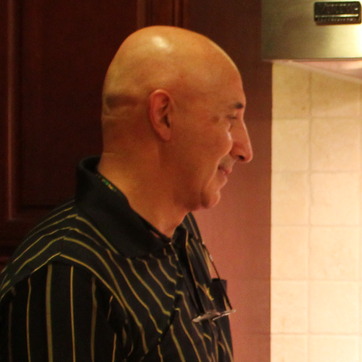
Material: skin